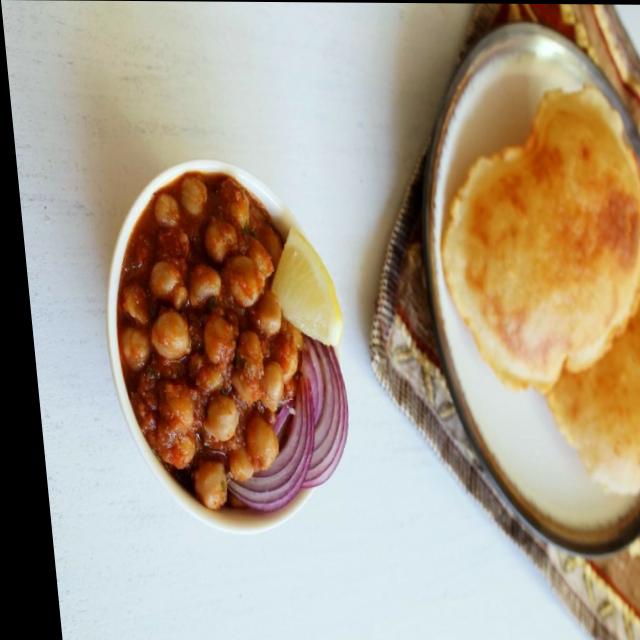
Dish: chole